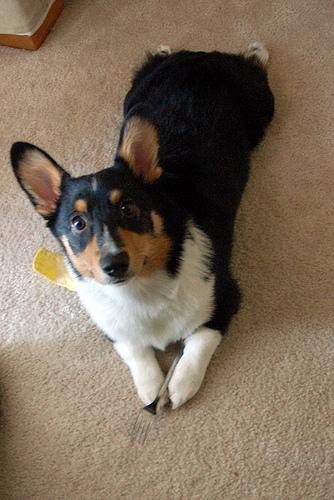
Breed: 205-n000029-Pembroke